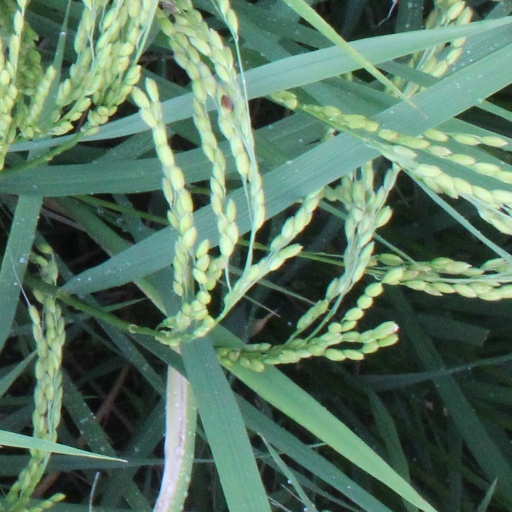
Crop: rice